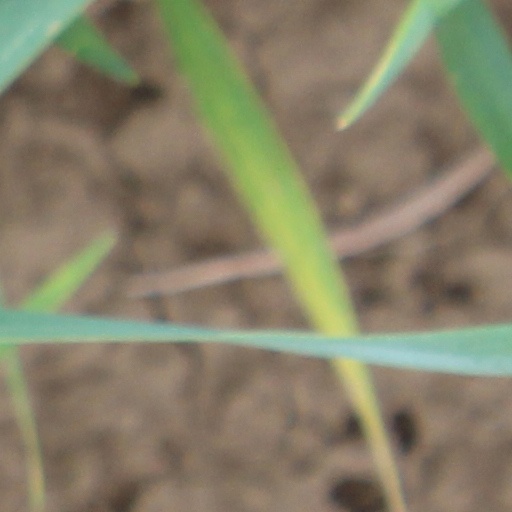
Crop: wheat